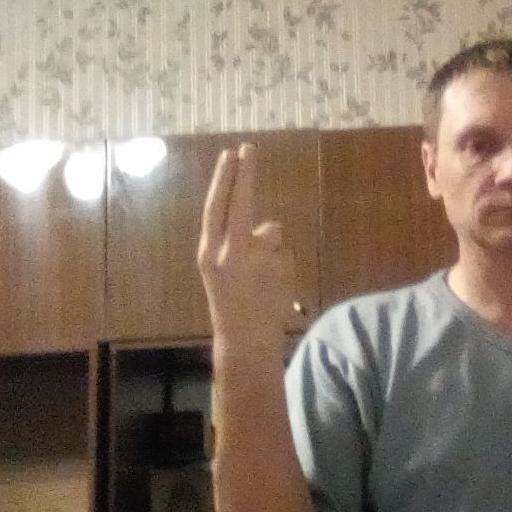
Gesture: two_up_inverted